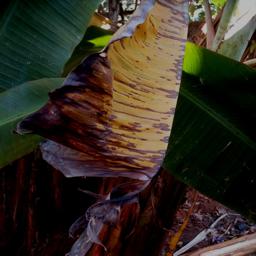
Label: MALBHOG LEAF